Ukrainian folk music

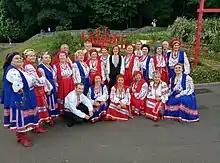
Ukrainian folk choir

Ukrainian folk music includes a number of varieties of traditional, folkloric, folk-inspired popular music, and folk-inspired European classical music traditions.